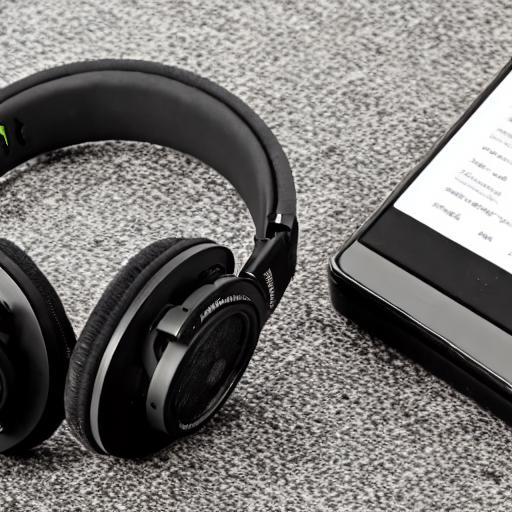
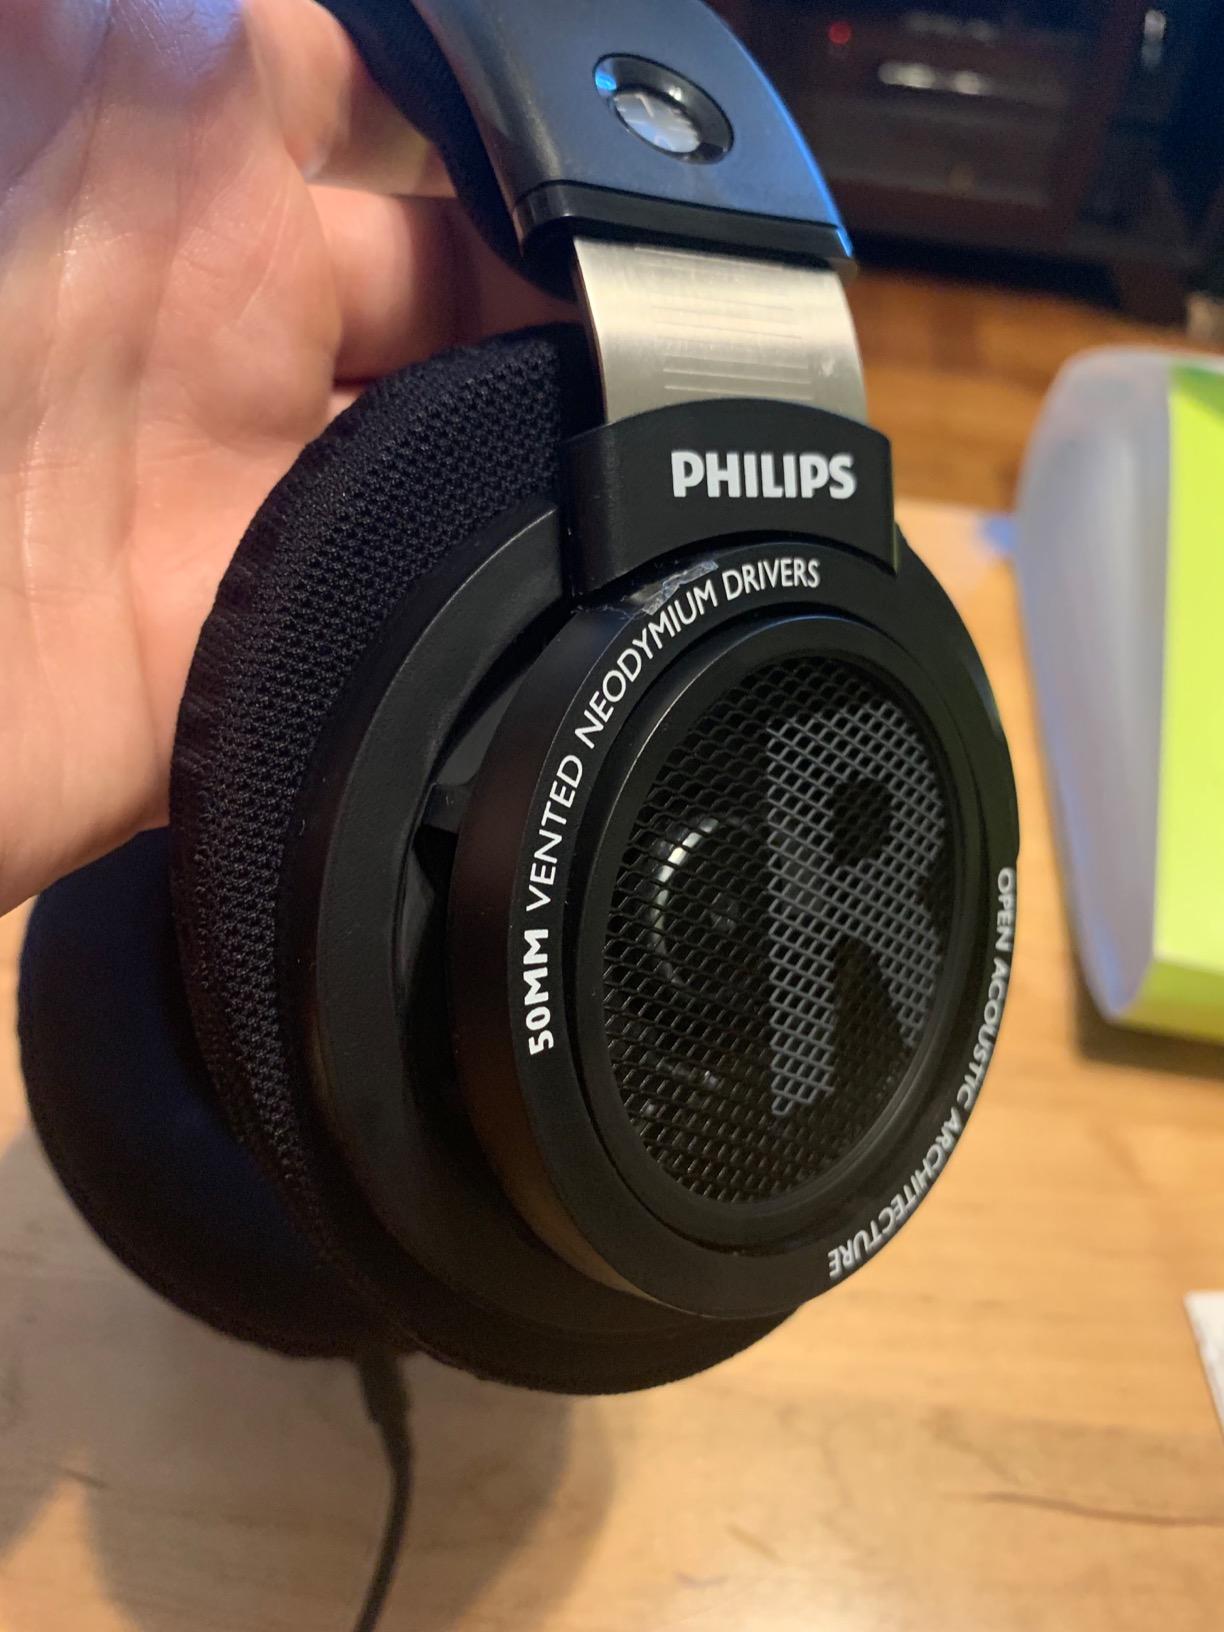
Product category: headphones
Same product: no